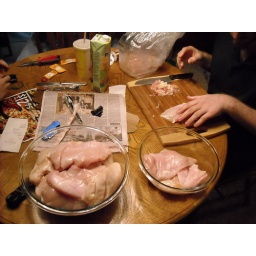
kevin cutting and getting the chicken ready for soaking in honey brown